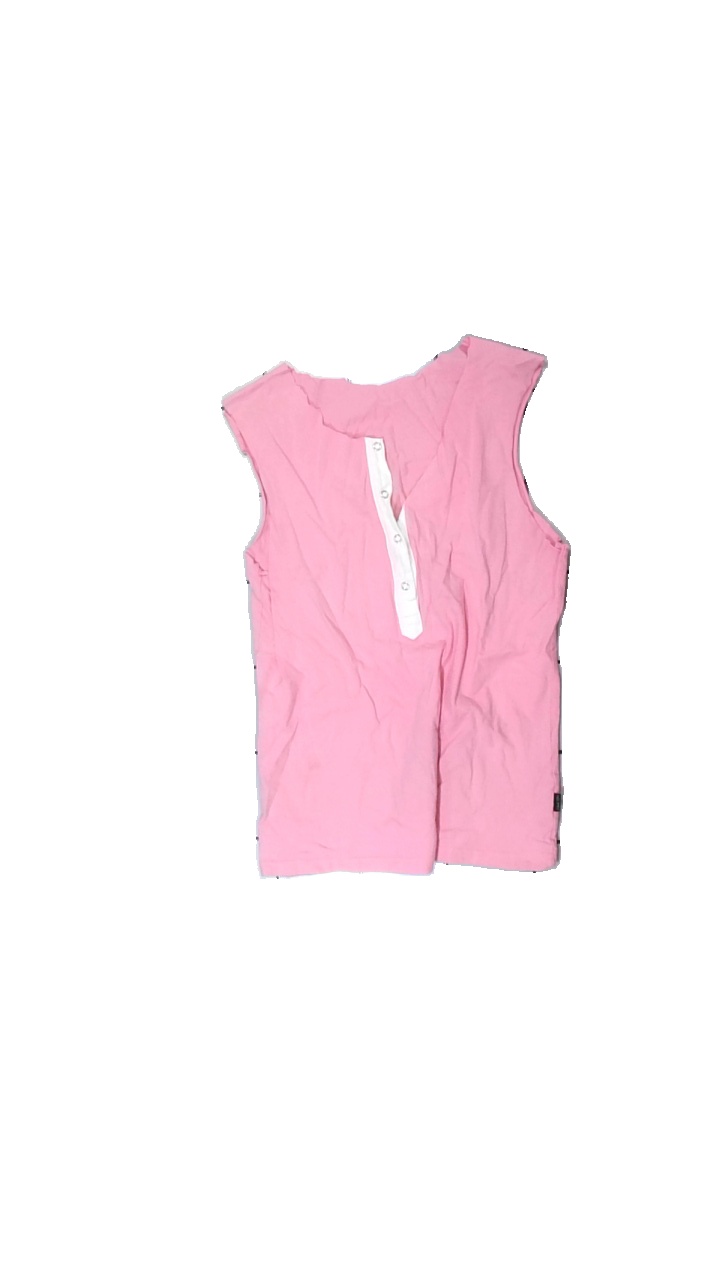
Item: Top (Ladies)
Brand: Missing
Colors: Pink
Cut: Regular
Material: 100% cotton
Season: All
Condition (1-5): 1
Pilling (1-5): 1
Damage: cut
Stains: Minor
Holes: Minor
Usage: Export
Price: <50